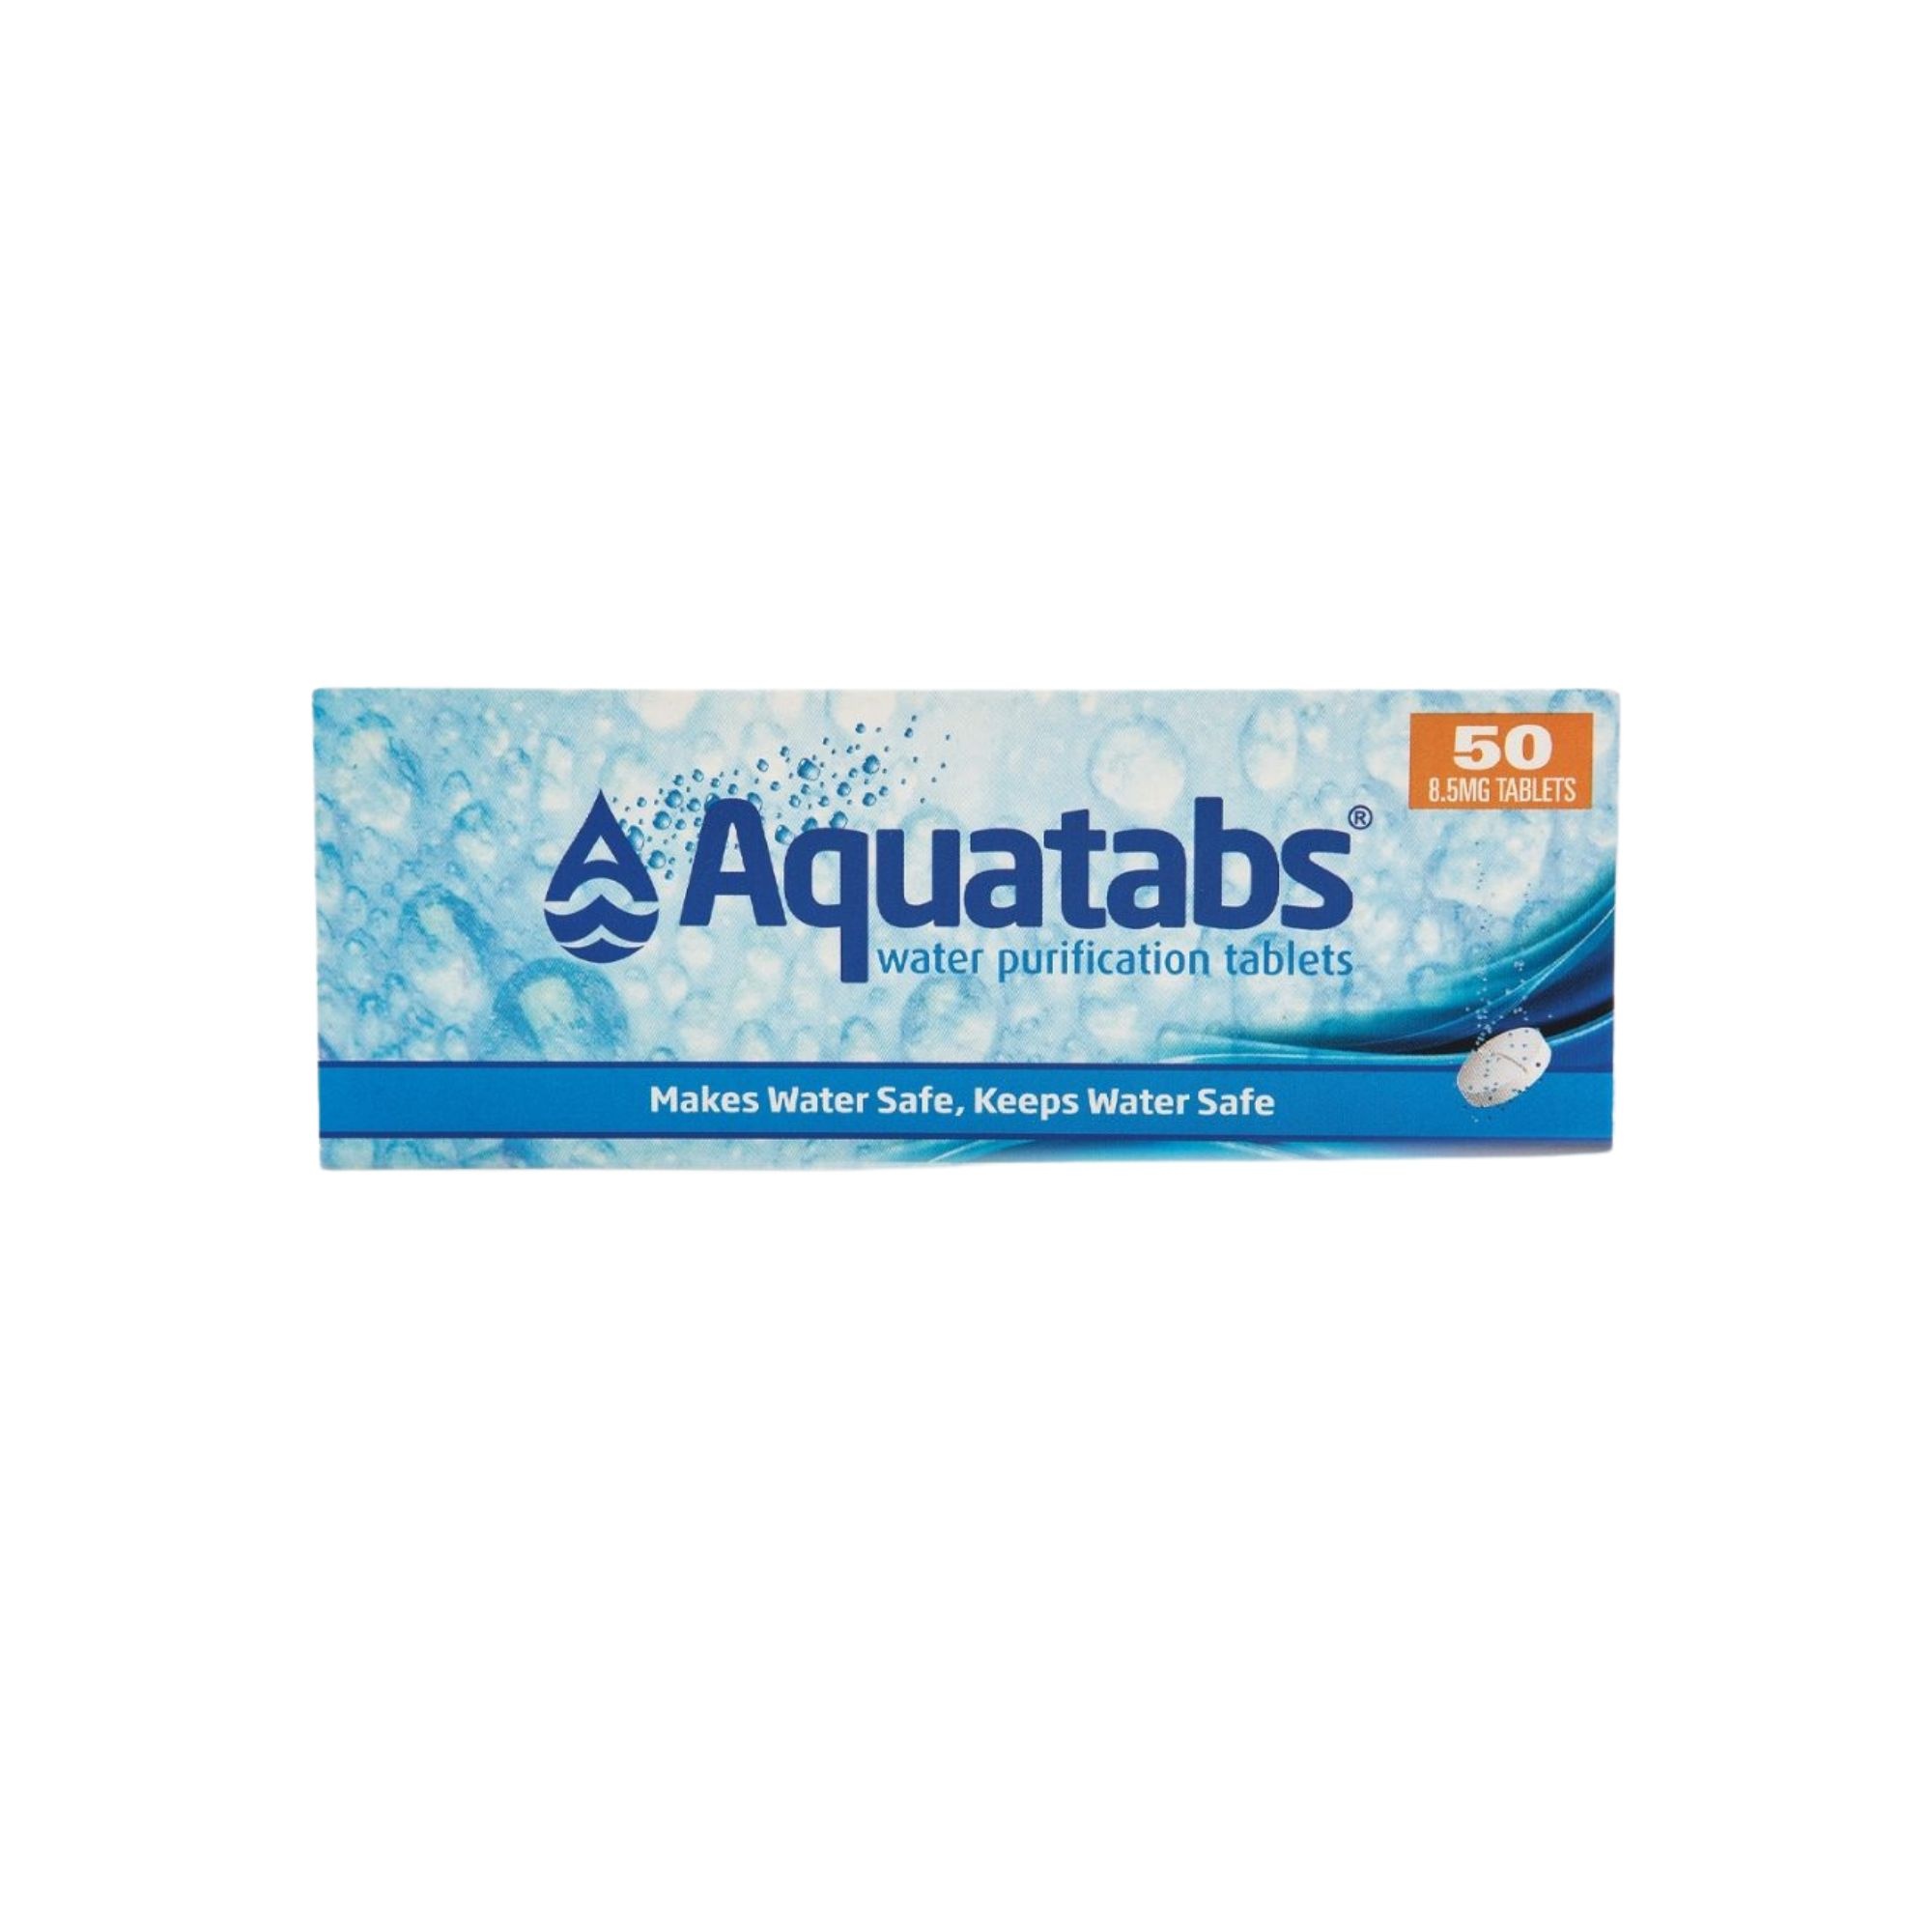
BCB | AQUATABS WATER PURIFICATION TABLETS - Compresse purificatrici per l'acqua
Devi rendere bevibile dell'acqua in situazioni d'emergenza? AQUATABS Basta aggiungere una compressa all'acqua ( limpida ) che vuoi bere per uccidere la maggior parte dei microrganismi dannosi. La compressa si dissolve in pochi minuti e disinfetta l'acqua in 30. Disponibili in compresse da 8.5 mg o 3.5mg, l'uso dipende dal volume e dalla tipologia d'acqua da trattare. Una volta trattata l'acqua avrà una riduzione del 99.9999% dei batteri, del 99.99% dei virus e una riduzione del 99.9% delle cisti (Giardia) entro 30 minuti, se utilizzato in acqua senza sospensione. DOSI Ogni compressa va disciolta seguendo le indicazioni sulla confezione. ATTENZIONE Aquatabs deve essere utilizzato con acqua pulita. Se l'acqua da trattare è torbida/torbida, deve essere prima filtrata attraverso un panno fino a renderla limpida. Se l'acqua da trattare viene consumata da una fonte nota (ad esempio con una fornitura idrica domestica), è possibile utilizzare il dosaggio a basso rischio. In tutte le altre situazioni, deve essere utilizzato il dosaggio ad alto rischio. Assicurarsi che la compressa sia dispersa (agitando brevemente il recipiente o mescolando). Attendere 30 minuti affinché la disinfezione abbia effetto e quindi l'acqua sarà potabile. Non ingoiare la compressa. SCOPRI COME FILTRARE L'ACQUA IN ESCURSIONE! NON SAI COME TOGLIERE I DETRITI?﻿
Brand: BCB INTERNATIONAL
Category: Sporting Goods > Outdoor Recreation > Camping & Hiking > Portable Water Filters & Purifiers > Water Purifier Tablets